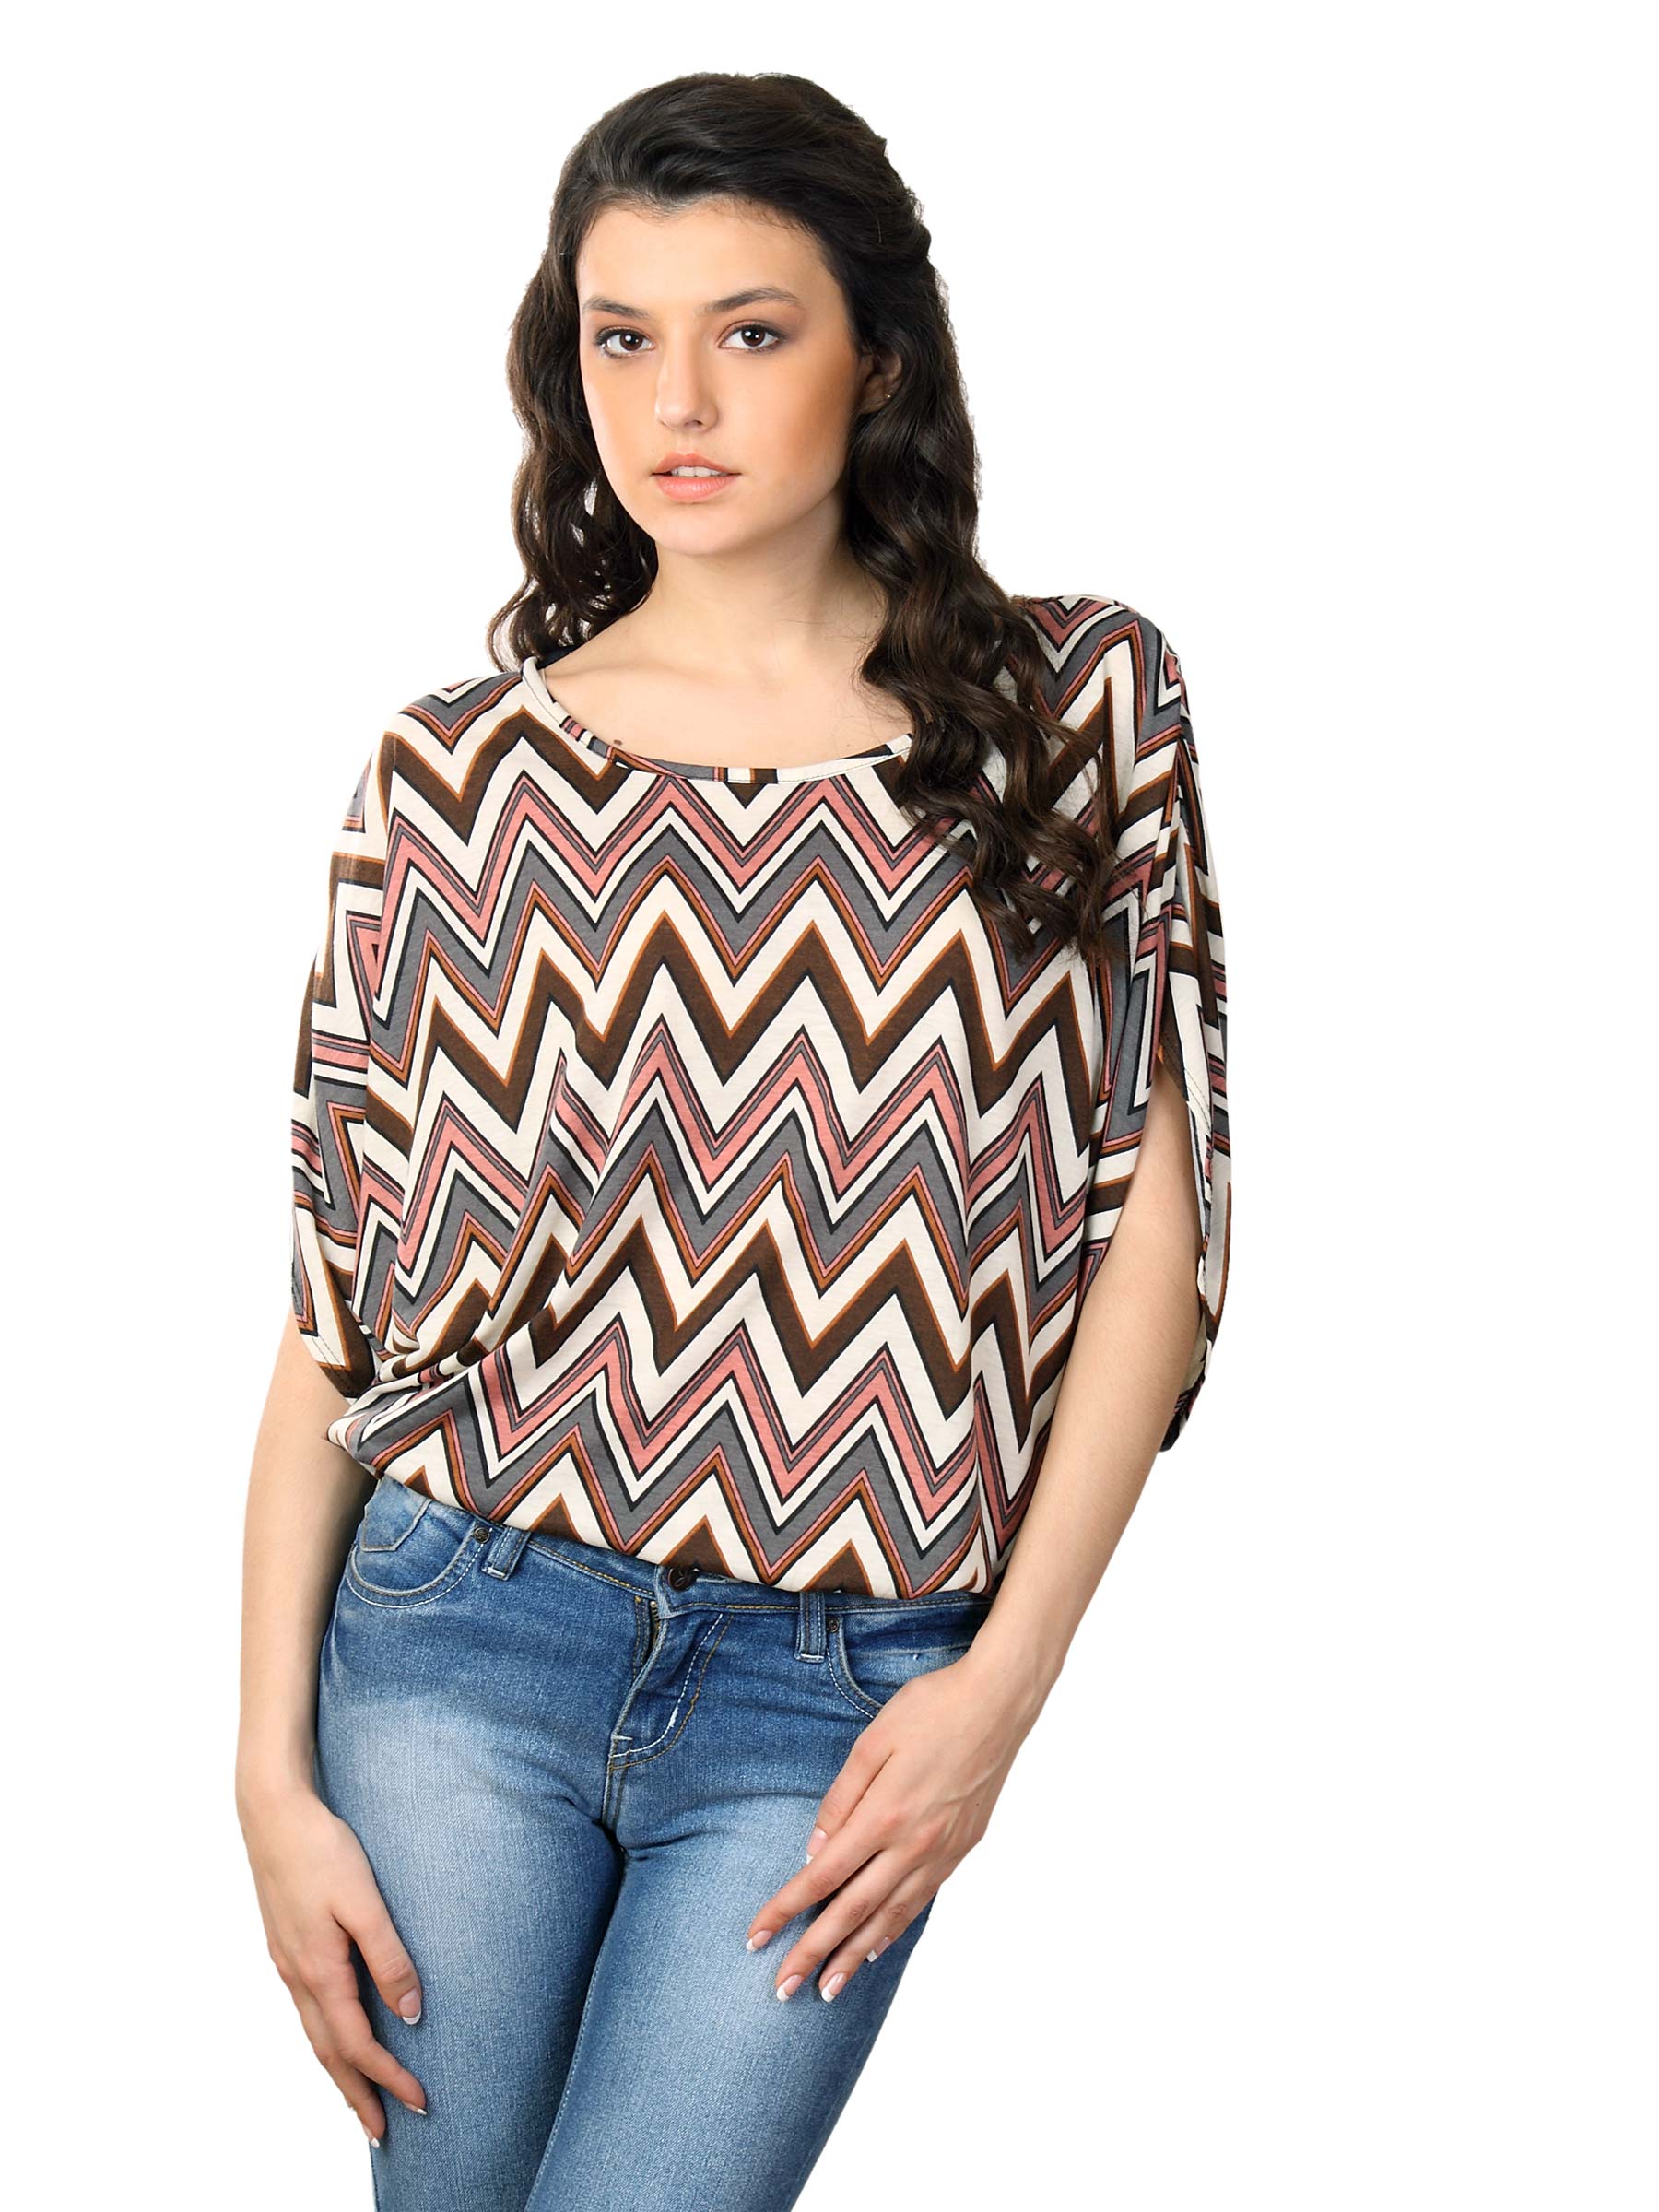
Tonga Women Brown & Beige Top
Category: Apparel / Topwear / Tops
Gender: Women
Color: Brown
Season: Summer 2012
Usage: Casual